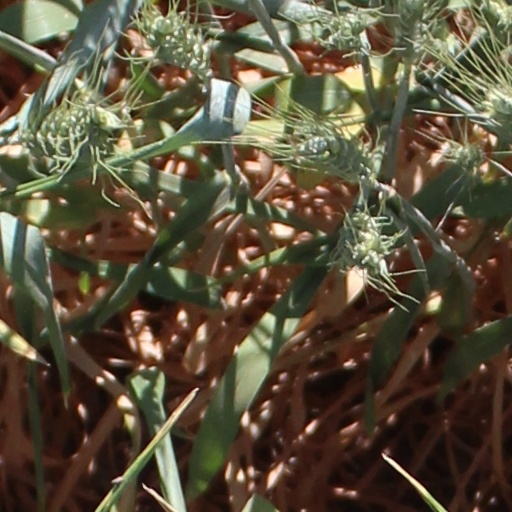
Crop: wheat